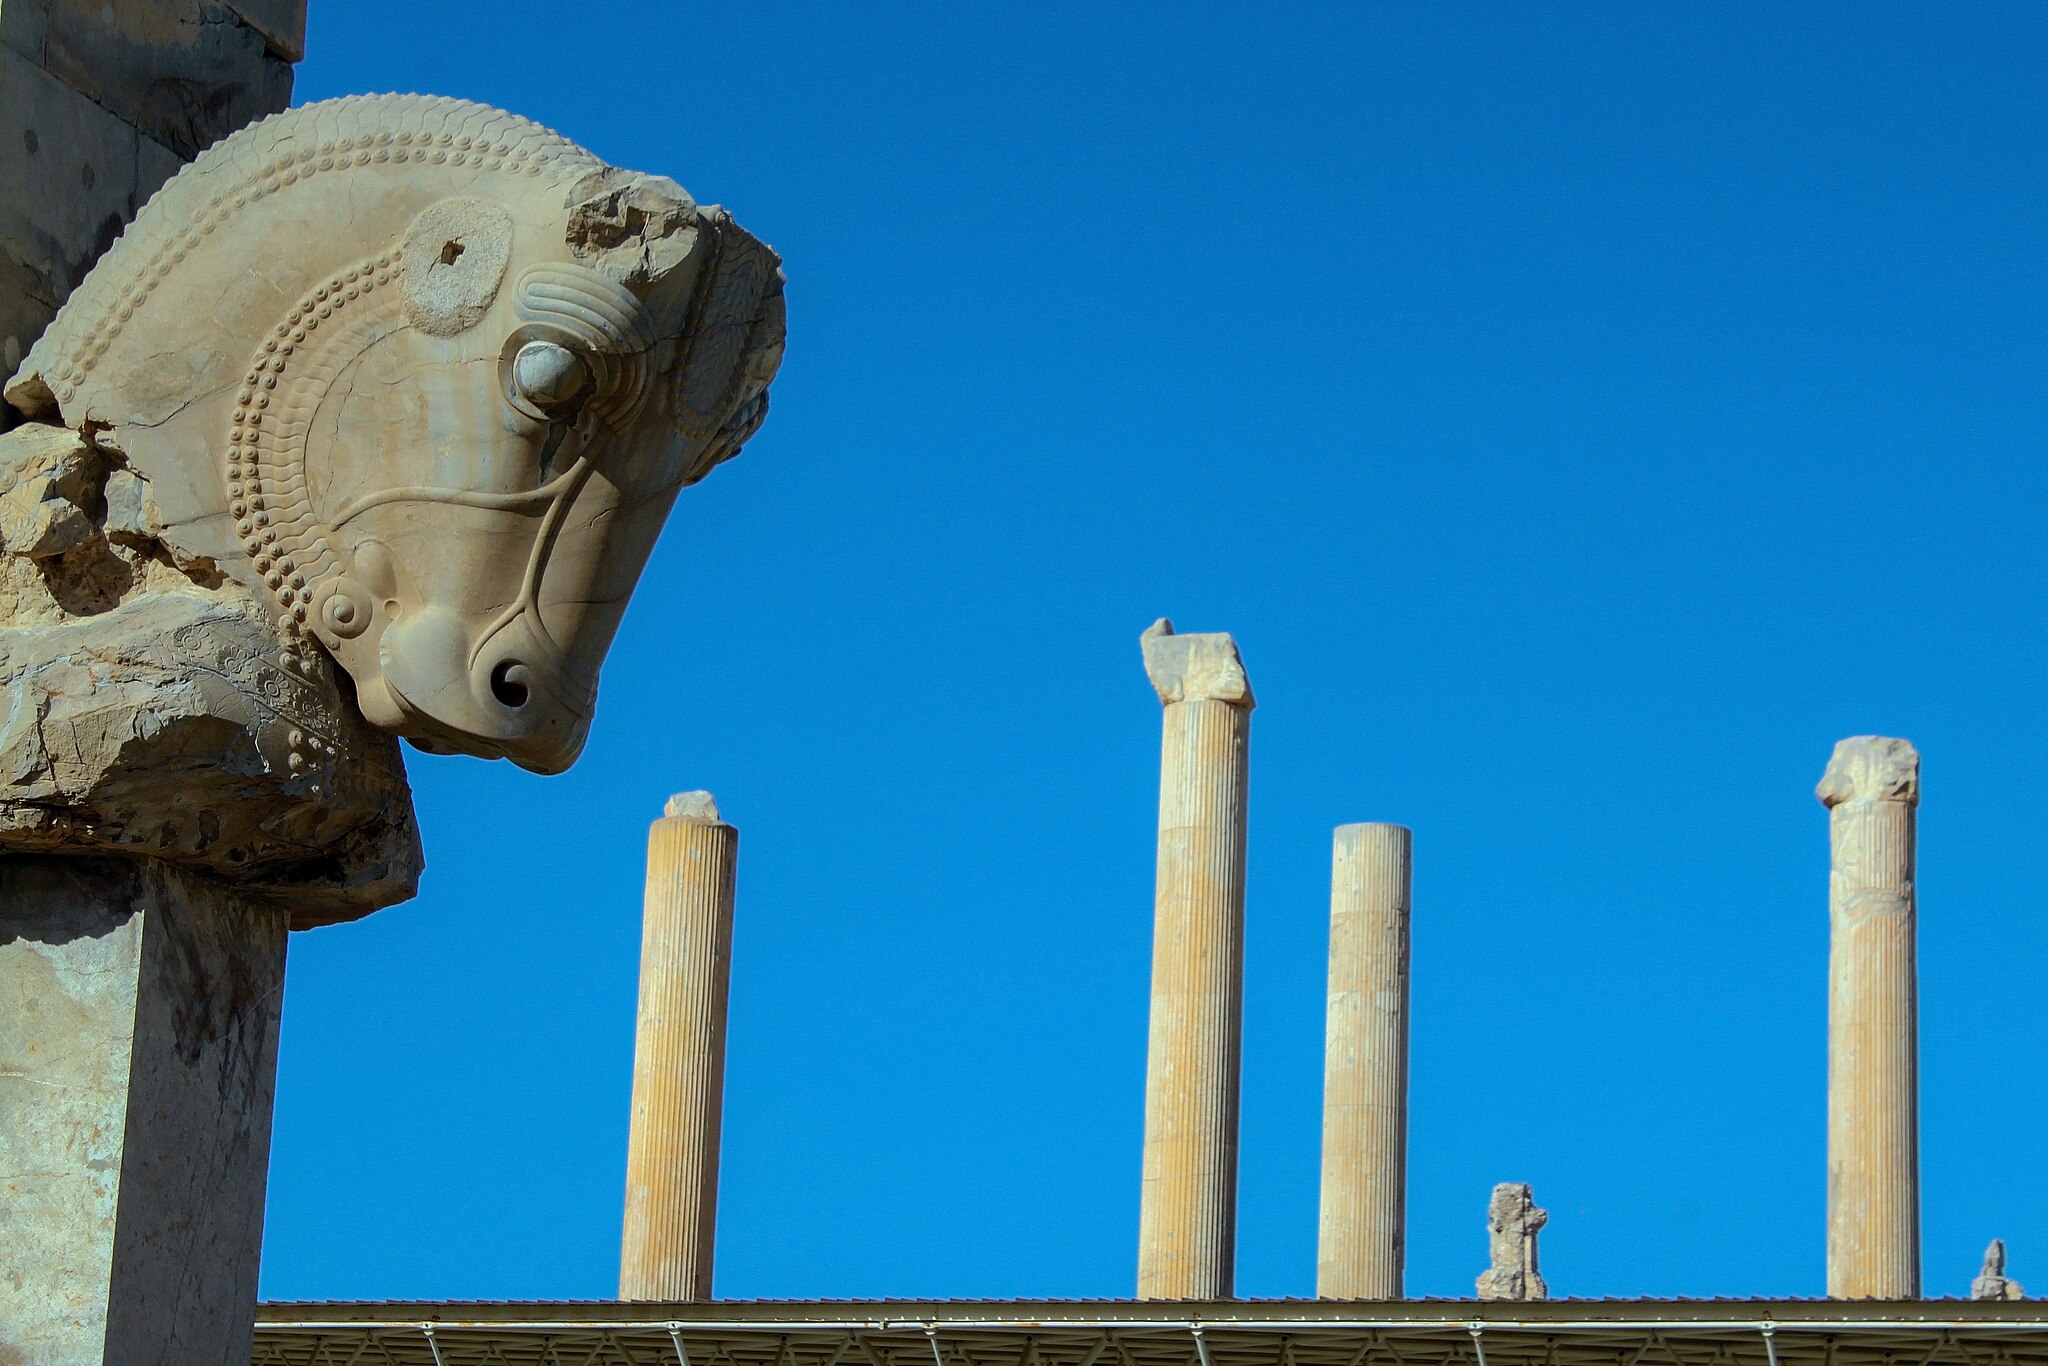
Title: Persepolis تخت جمشید 14
Description: Persepolis was the ceremonial capital of the Achaemenid Empire (ca. 550–330 BC). It is situated 60 km northeast of the city of Shiraz in Fars Province, Iran
Date: 2009-07-14 02:35:31
Categories: Columns in Persepolis, Taken with Canon EOS 500D, Self-published work, Files with coordinates missing SDC location of creation, 2009 in Persepolis, Bull statue in the northern facade, Hall of hundred columns, Photographs by Mostafa Meraji